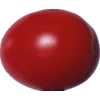
Label: tomato_cherry_red